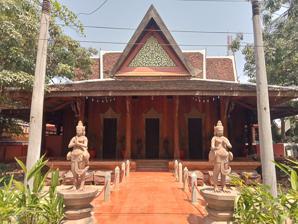
Building: Angkor Village Apsara Theatre
Country: Cambodia
Year built: 1997
Theater and dance hall in Siem Reap, Cambodia Apsara Theatre Full name Angkor Village Apsara Theatre Address Street 26, Wat Bo Road Siem Reap Cambodia Location opposite the Angkor Village Hotel Coordinates 13°21′14″N 103°51′34″E / 13.3538705°N 103.8593364982°E / 13.3538705; 103.8593364982 Operator David Piot Construction Built 1997 Opened 1 January 1997 ( 1997-01-01 ) Architect Olivier Piot Website Official website The Apsara Theater is Siem Reap ’s oldest Theatre , opened 1997 opposite the Angkor Village Hotel , with the revival of the royal Angkorian Apsara dance, Reamker ( Ramayana ), and other Khmer Traditional Dances like Apsara Ballet and the stories of workers life, like the fishermen's dance. This unique dance style was once reserved only for the royal family and their honoured guests to admire. See also Dance in Cambodia References